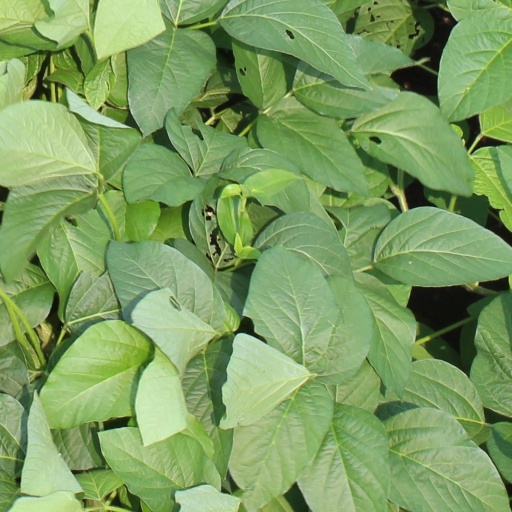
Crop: soybean